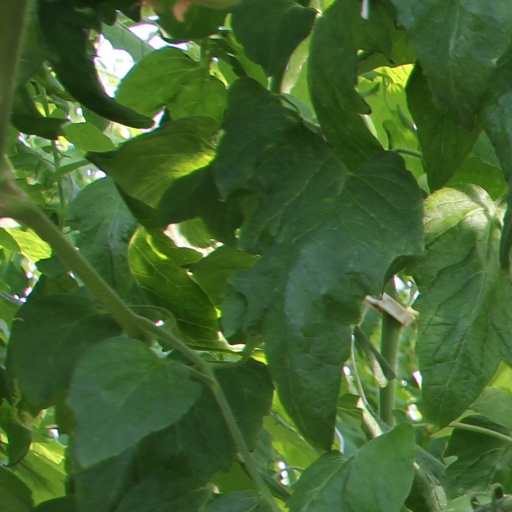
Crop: tomato